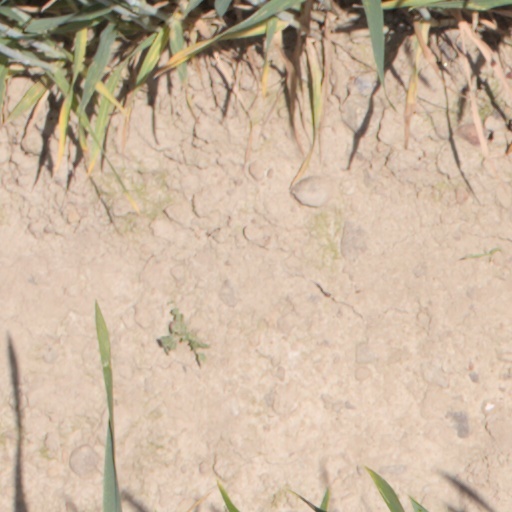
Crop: wheat